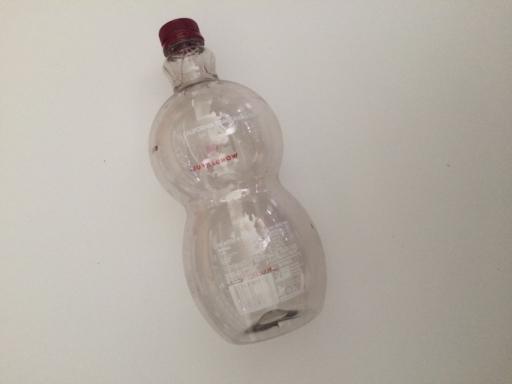
Waste category: plastic